2019–20 Arsenal W.F.C. season

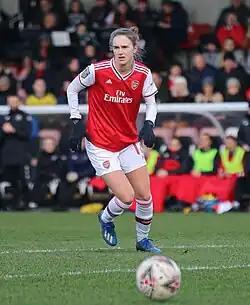
Vivianne Miedema (pictured against Lewes) scored six goals and assisted four against Bristol City. She claimed the league's topscorer title for the second year running.

When Bristol City returned to Meadow Park for the league on 1 December, Arsenal continued where they left off in the League Cup 10 days prior. In a new record win for the Women's Super League, the Gunners put 11 goals past Bristol, in what could only be described as a Miedema masterclass. In her 70 minutes on the pitch, she scored six and assisted another four goals: two scored by Evans, and one each by Williamson and Nobbs. Miedema was thus involved in all ten goals scored when she was on the pitch. After being substituted, two further goals were scored: one by Mitchell - who substituted on for Miedema and one by Bristol's Yana Daniels, who put away a penalty rebound ending the game in 11–1.